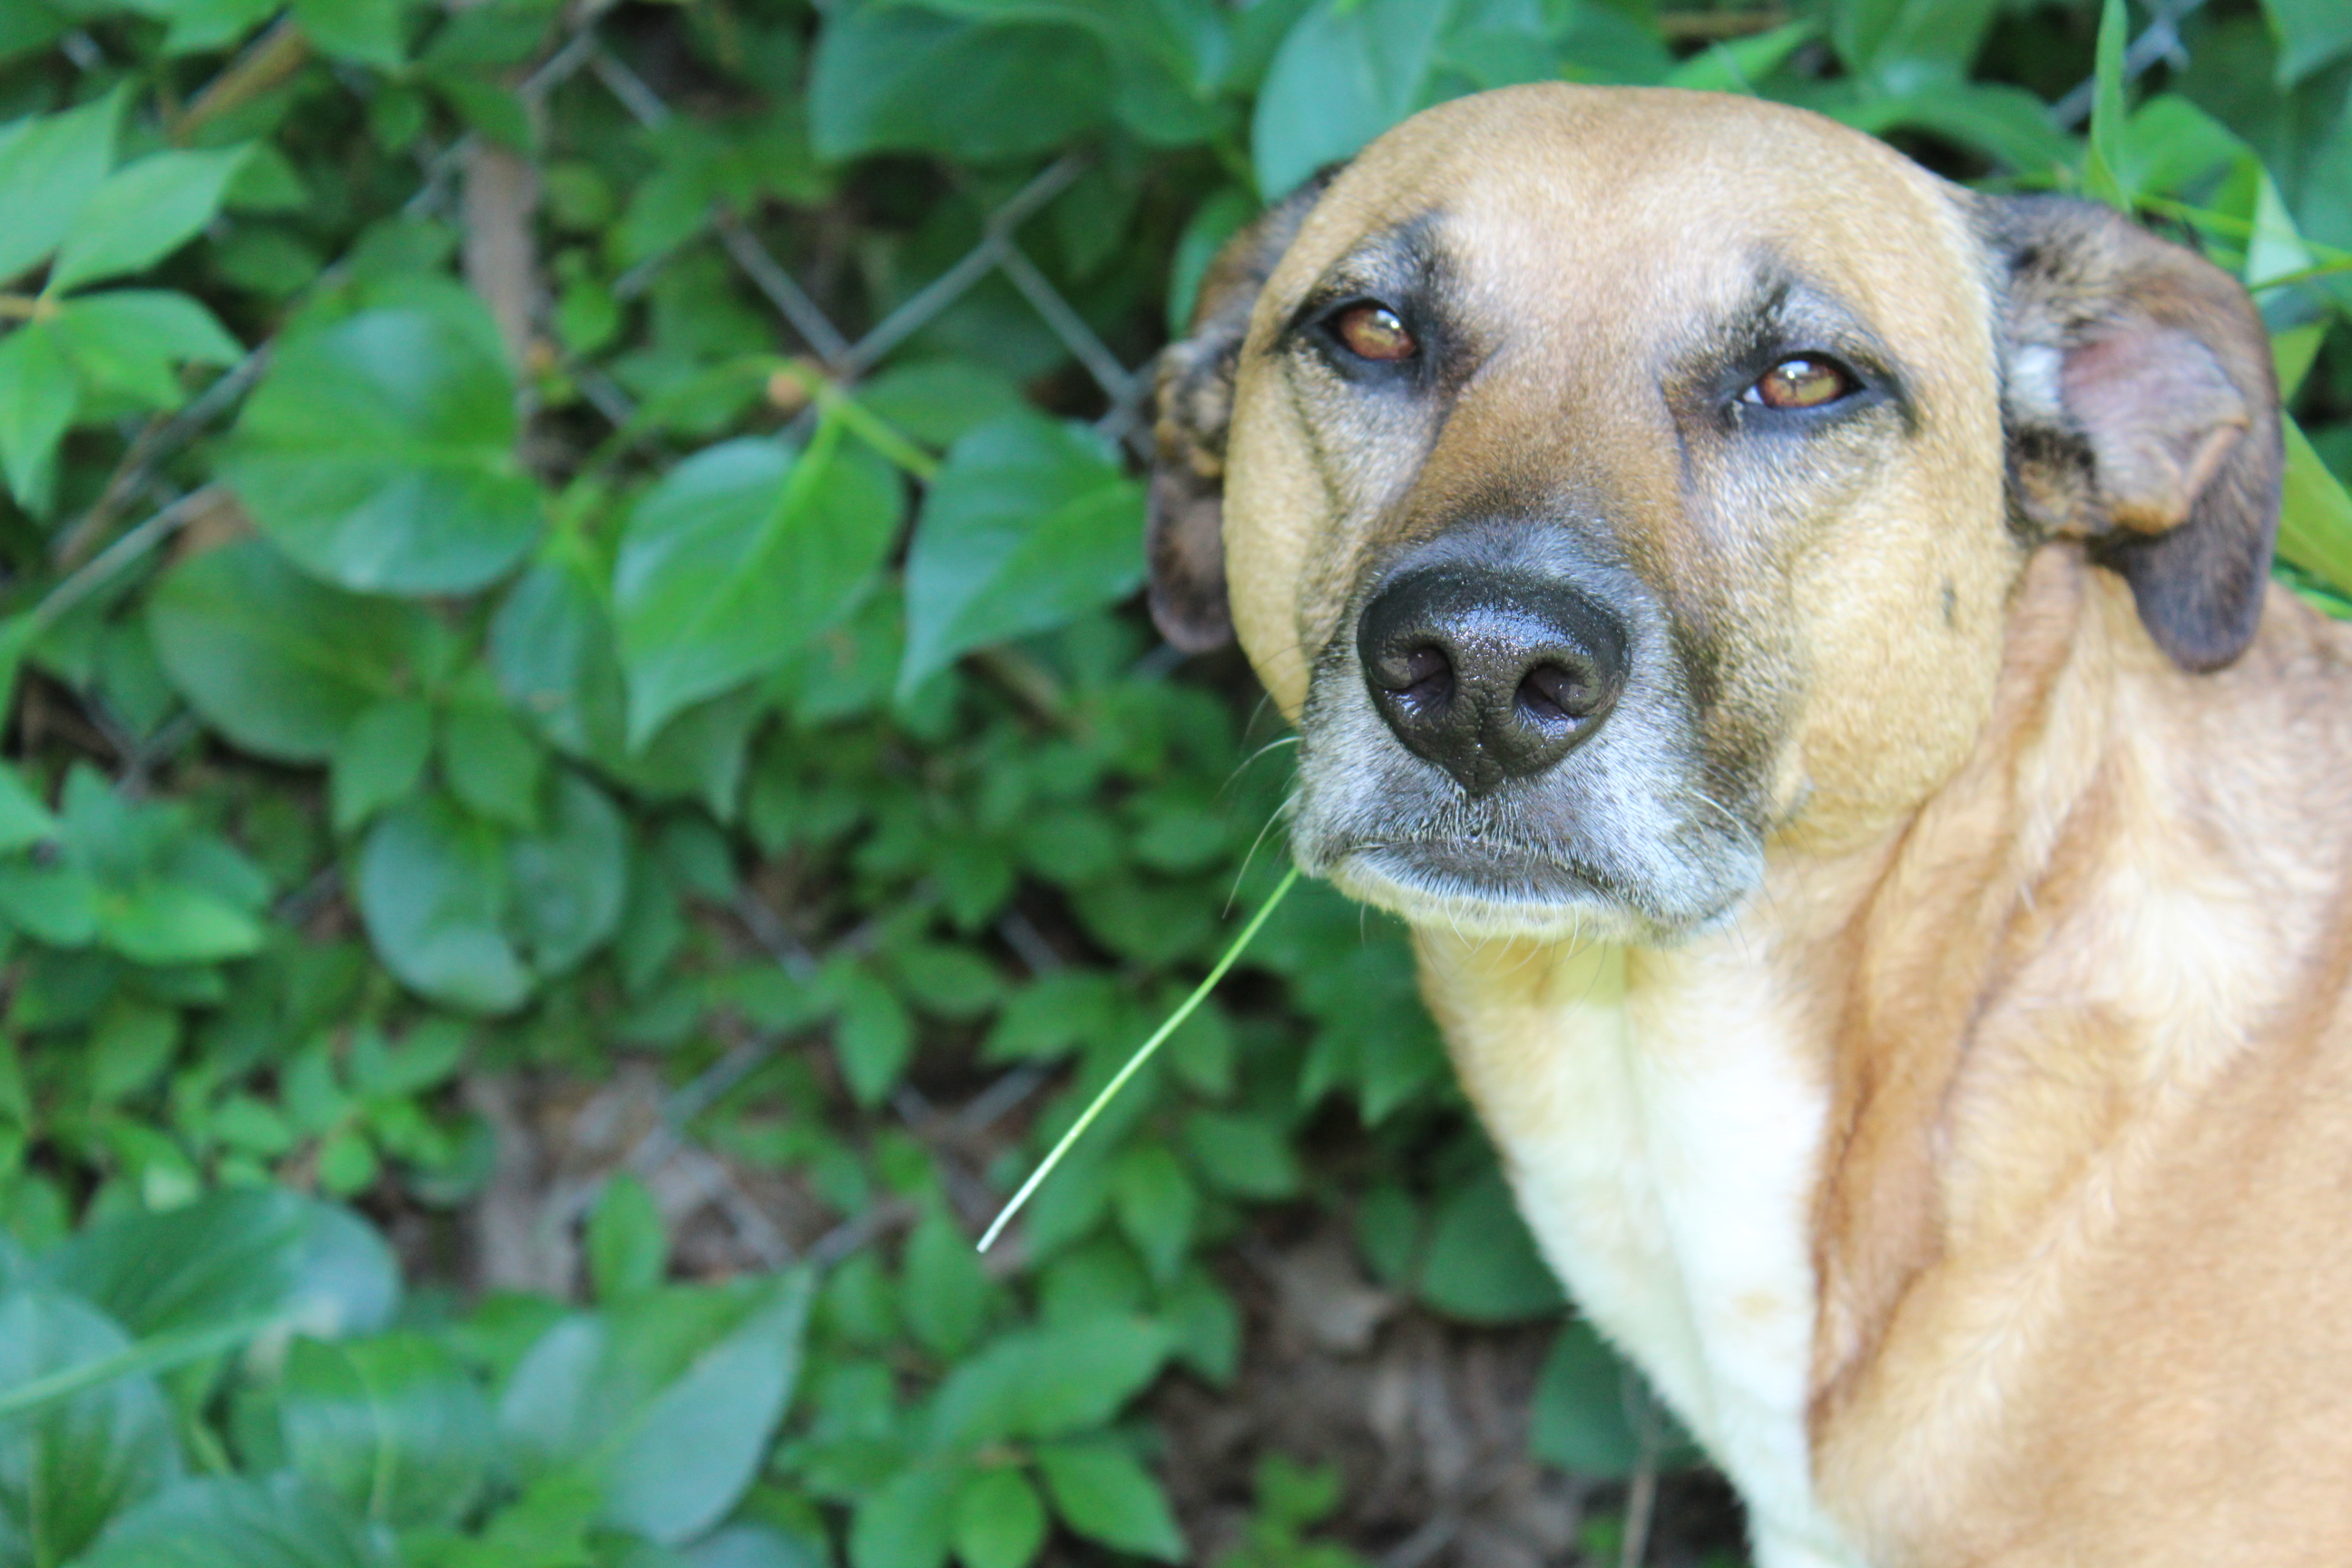
dog, cute dog, dog face, rescue dog, grass, green, summer, dog breed, snout, street dog, black mouth cur, dog like mammal